Institute of Oriental Studies of the Russian Academy of Sciences

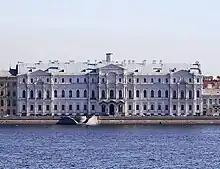
The Novo-Mikhailovsky Palace on Palace Quay is the home to the Institute of Oriental Manuscripts (formerly the St. Petersburg branch of the Institute of Oriental Studies)

The Institute of Oriental Studies of the Russian Academy of Sciences, formerly Institute of Oriental Studies of the USSR Academy of Sciences, is a Russian research institution for the study of the countries and cultures of Asia and North Africa. The institute is located in Moscow, and formerly in Saint Petersburg, but in 2007 the Saint Petersburg branch was reorganized into a separate Institute of Oriental Manuscripts.